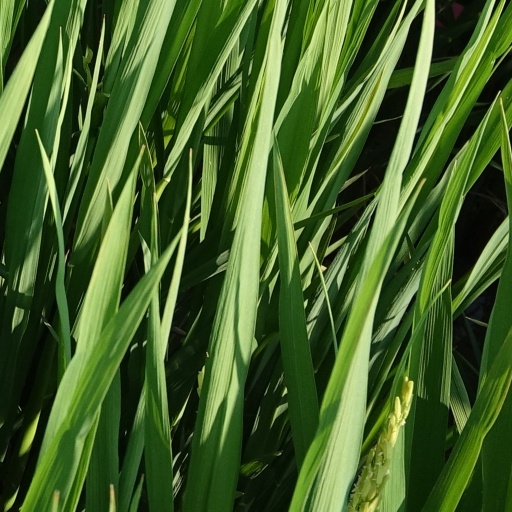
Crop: rice